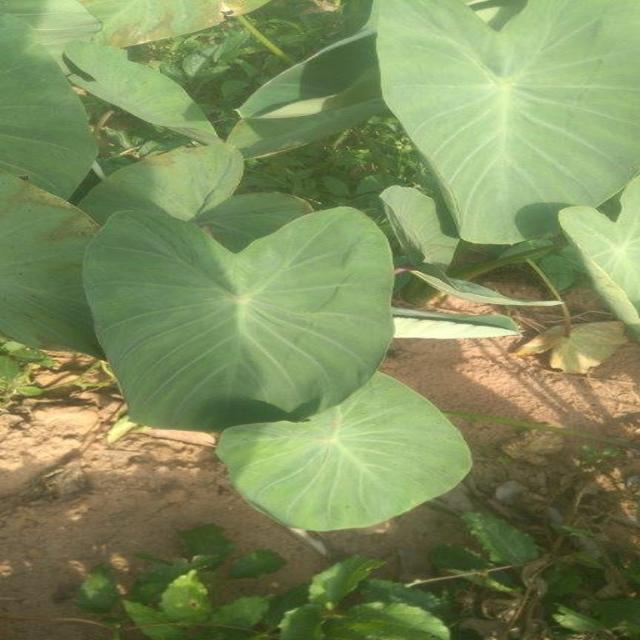
Label: Healthy